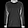
Label: Pullover